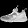
Label: Sneaker